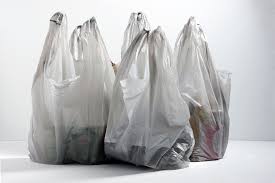
Waste category: plastic